Tarn (river)

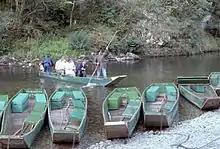
A boatman with some tourists begins a ride through the Gorges du Tarn

The Tarn passes through the following departments and towns: